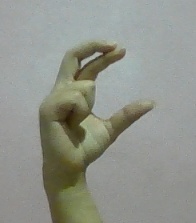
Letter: thal